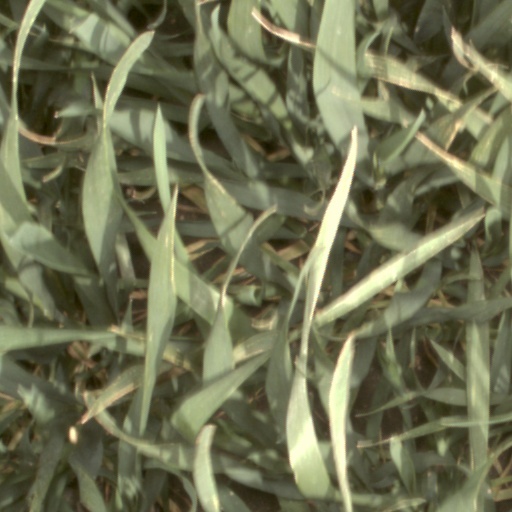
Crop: wheat